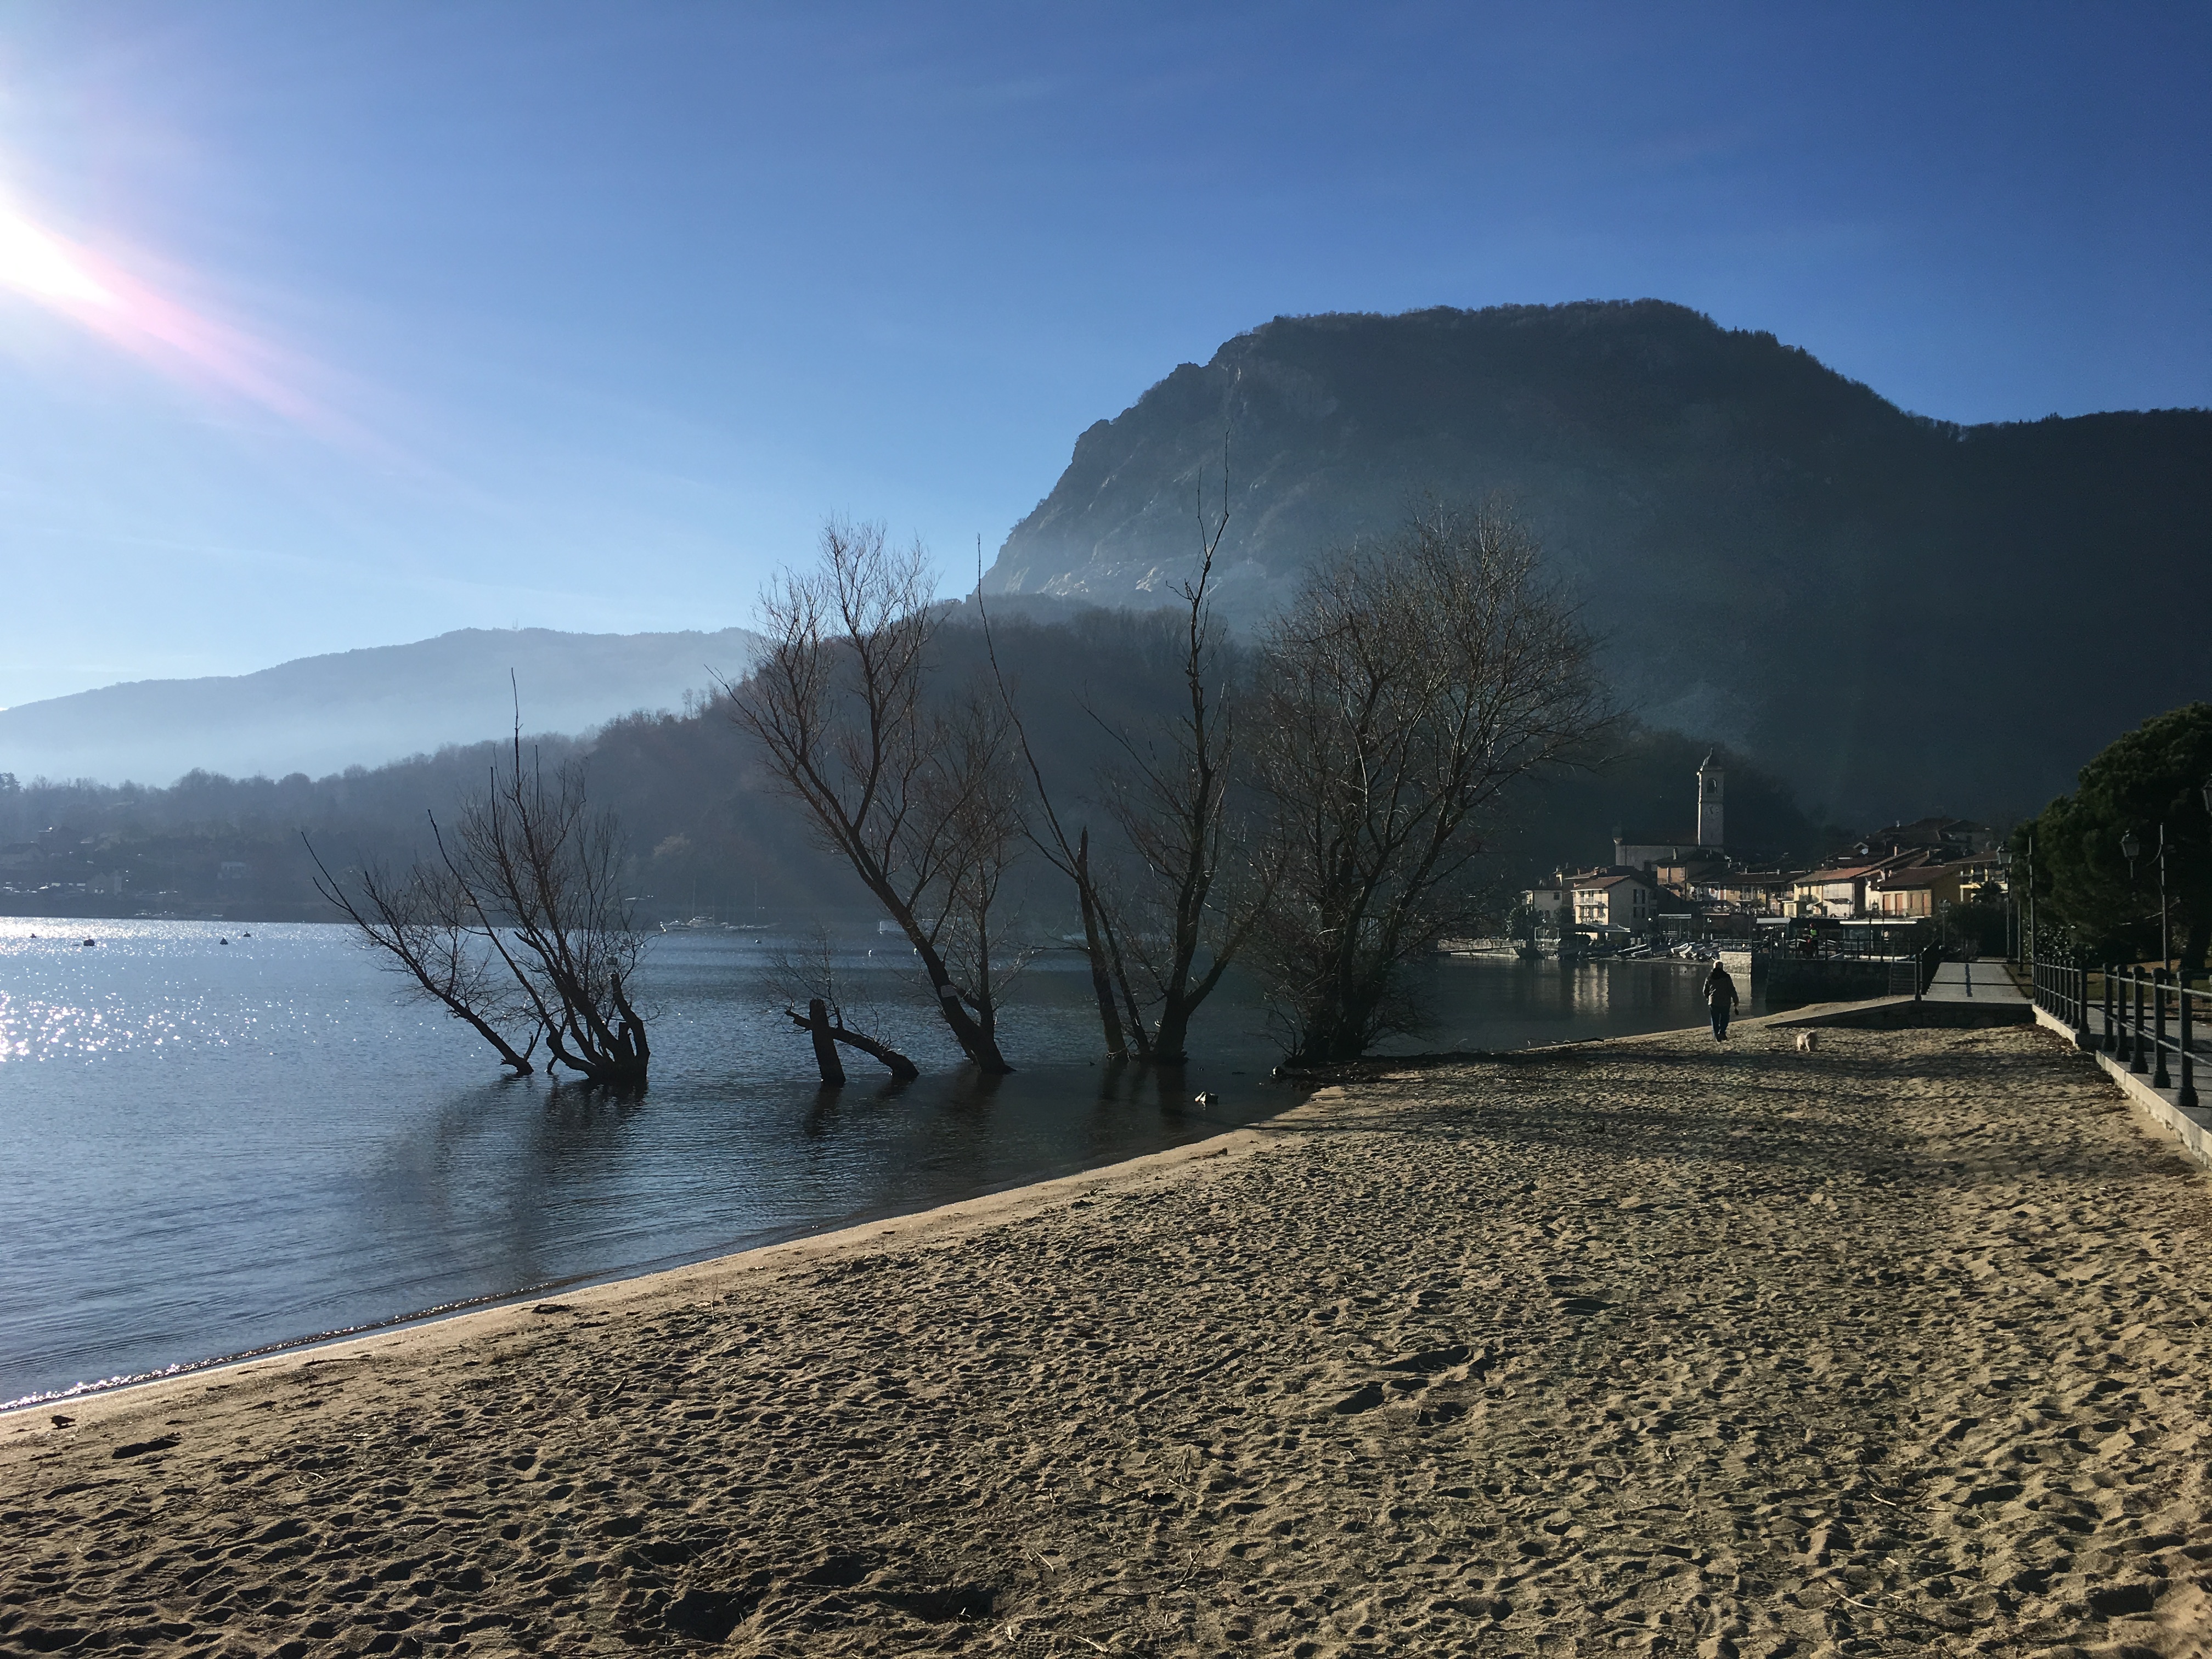
lake, sky, water, mountain, tree, atmospheric phenomenon, cloud, winter, highland, wilderness, morning, sea, shore, sunlight, loch, hill, river, coast, lake district, ocean, atmosphere, landscape, reservoir, mountain range, reflection, horizon, bank, alps, fell, tourism, vacation, road, fjord, sound